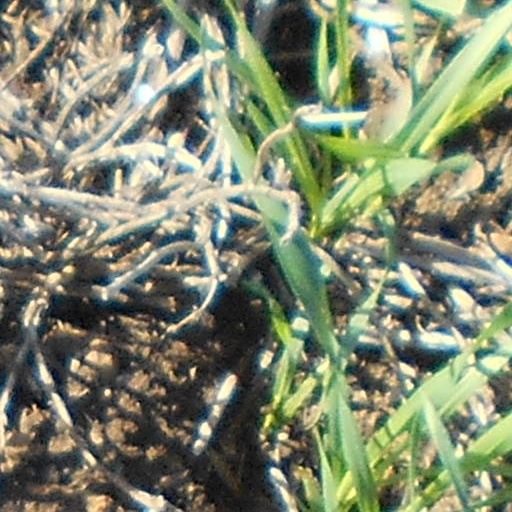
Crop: wheat